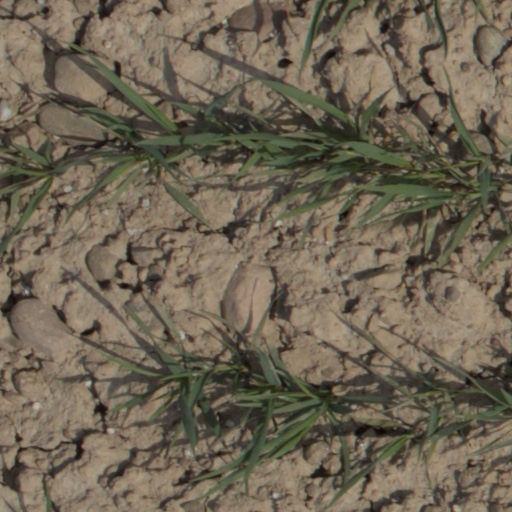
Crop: wheat